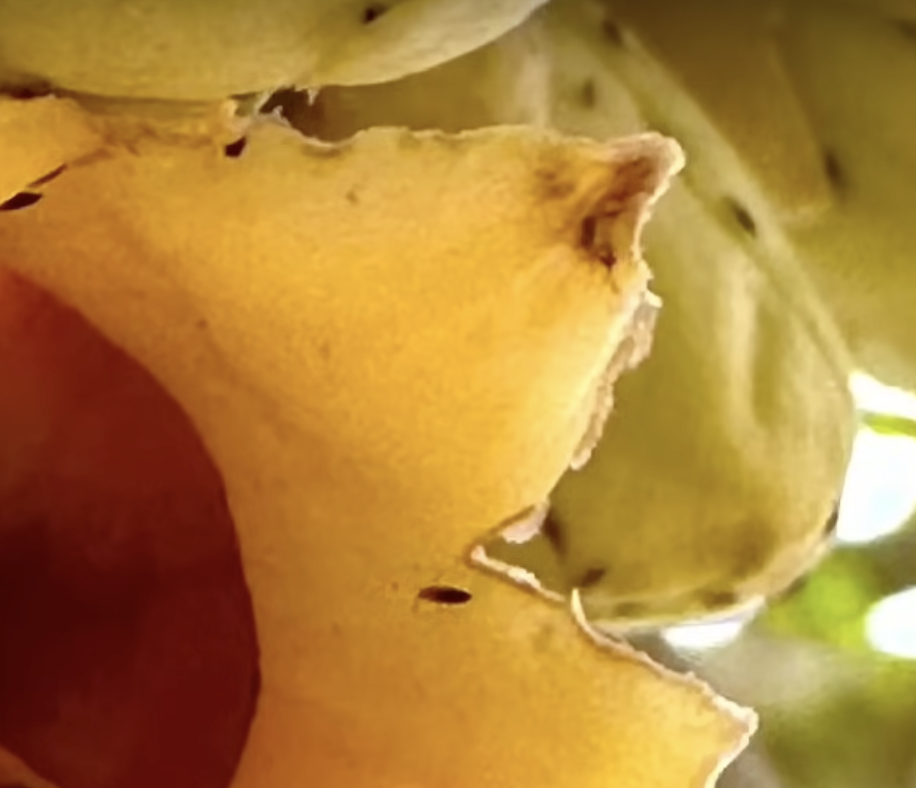
Label: thrips_disease